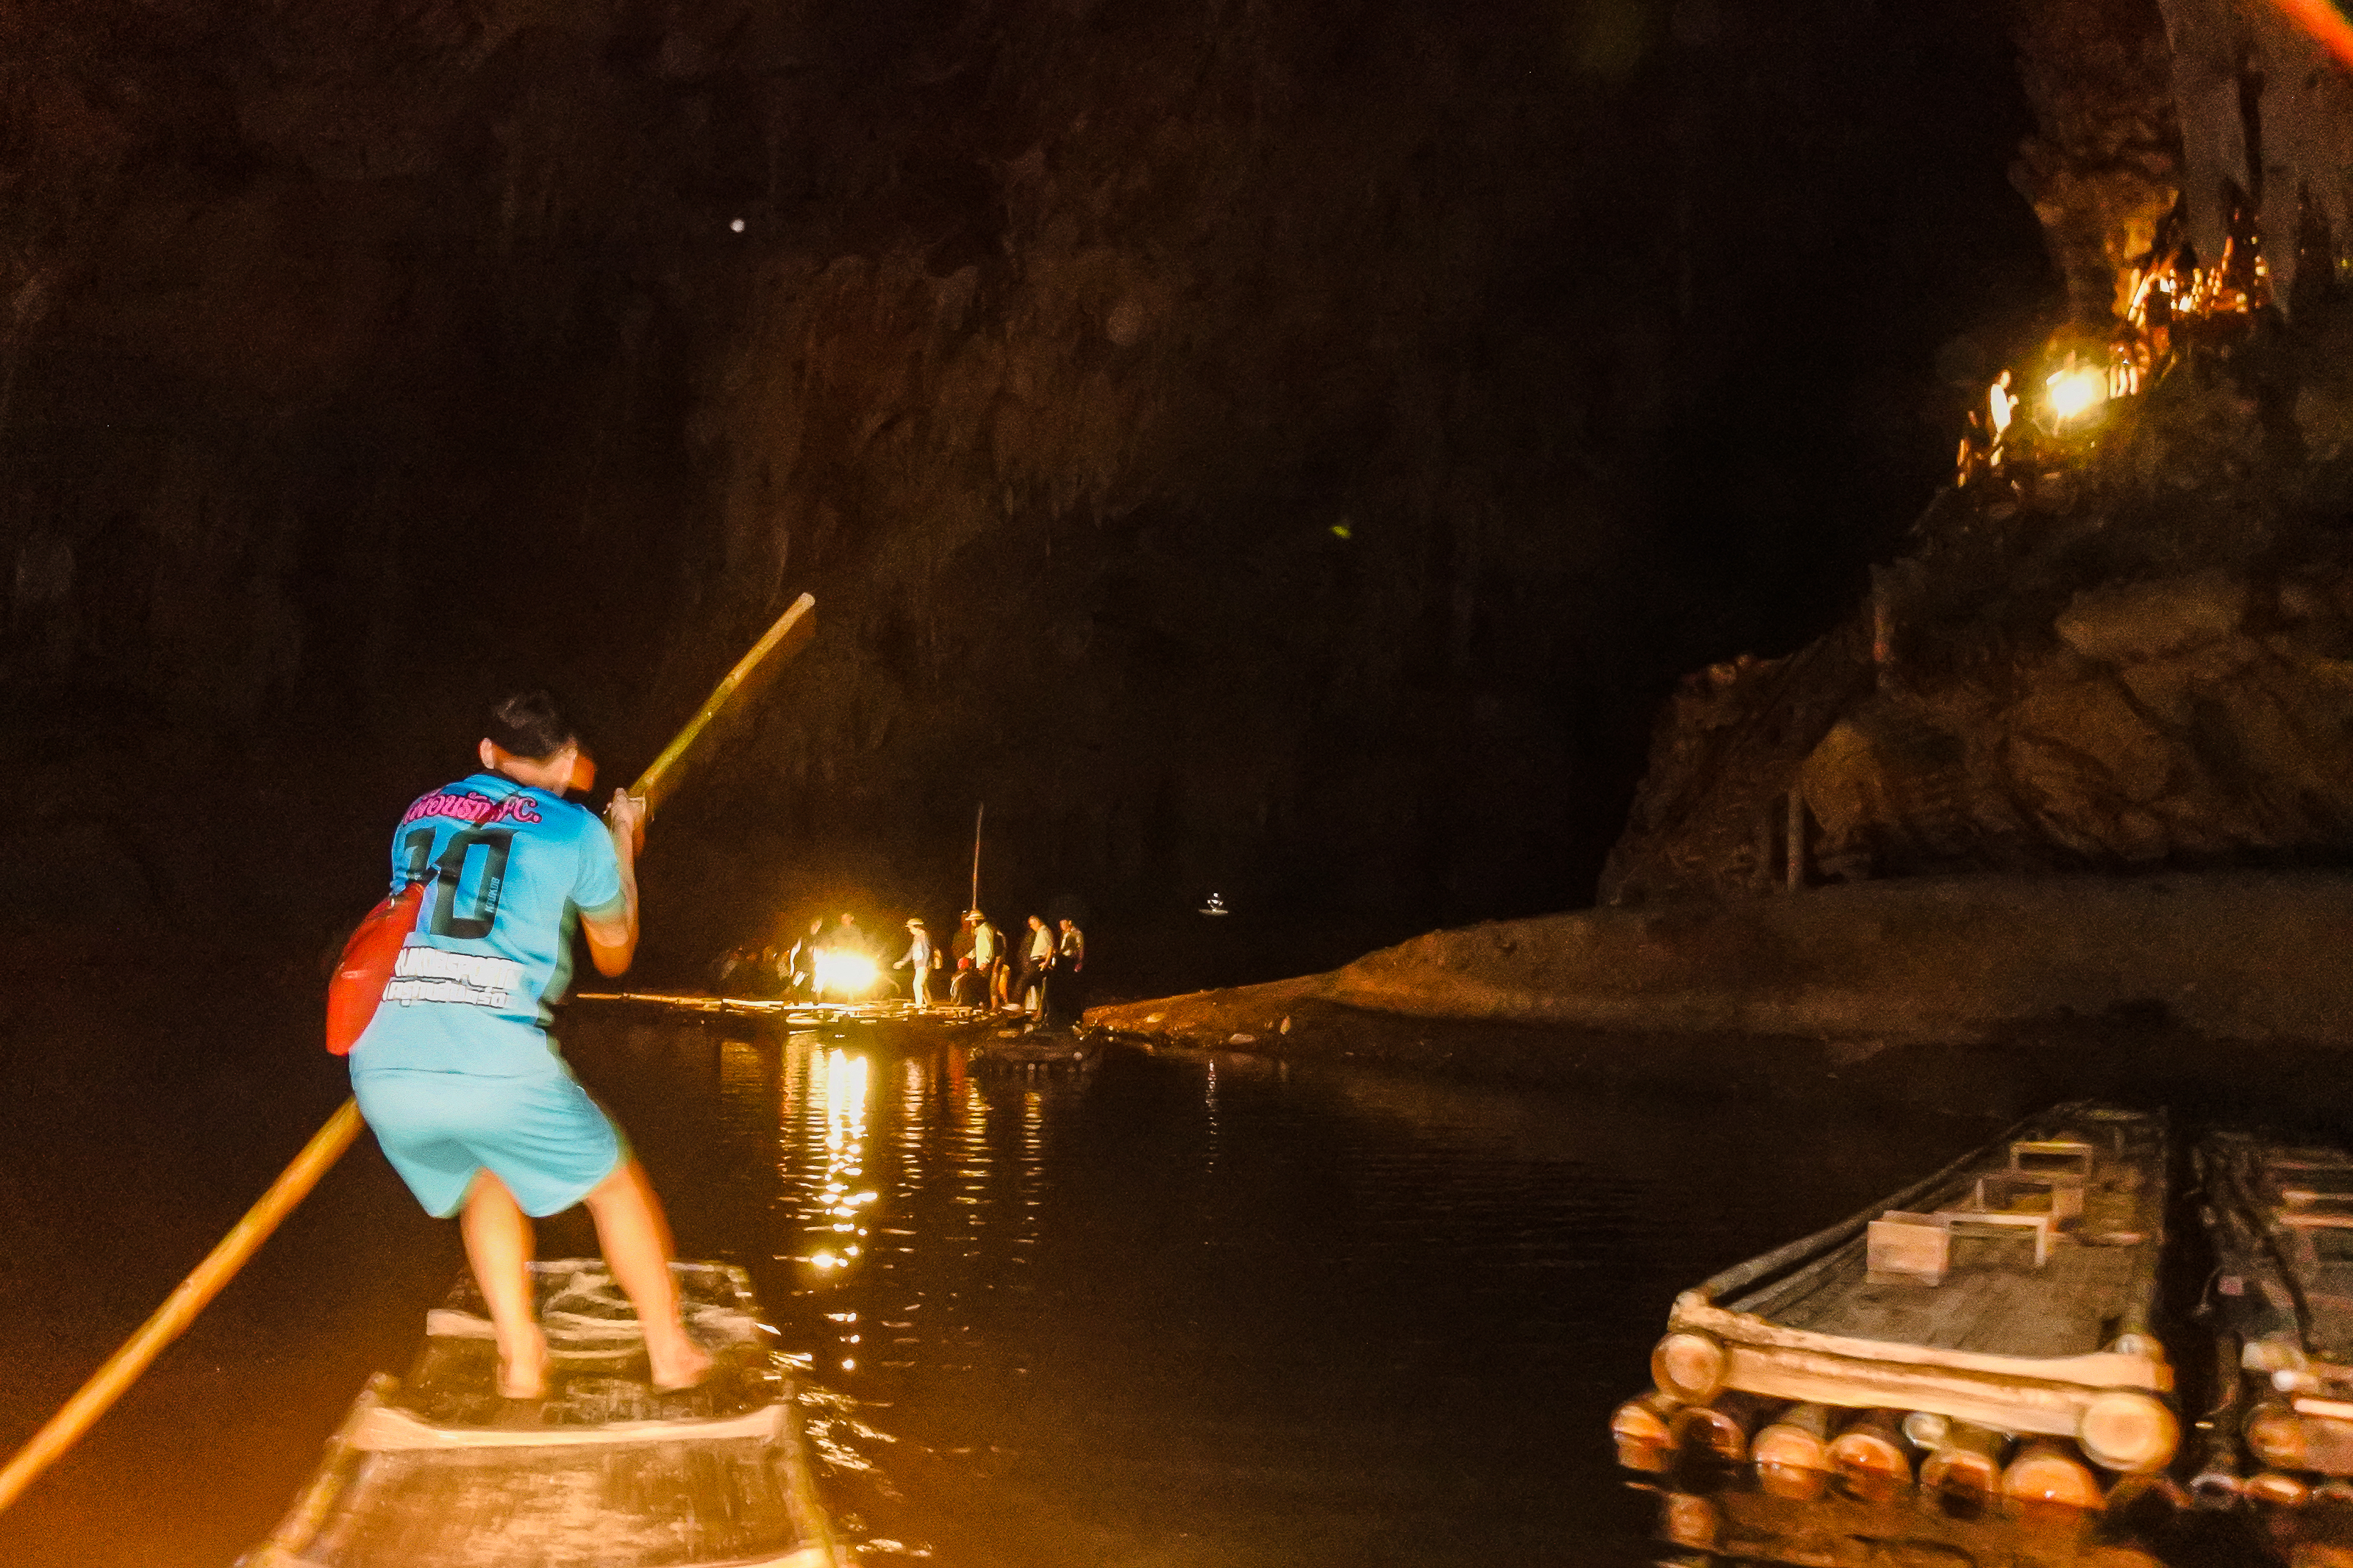
lod, tourism, geology, inside, scenic, sun, interior, lot, rock, amazing, beautiful, mountain, limestone, tham, walking, thailand, dark, pai, cave, famous, green, natural, nature, asia, stalagmite, people, water, lifestyle, stone, adventure, mae hong son, outdoor, attraction, light, underground, background, person, stalactite, backpack, fish, sunset, silhouette, river, travel, landscape, fun, pc game, screenshot, night, geological phenomenon, recreation, Adventure game, darkness, fire